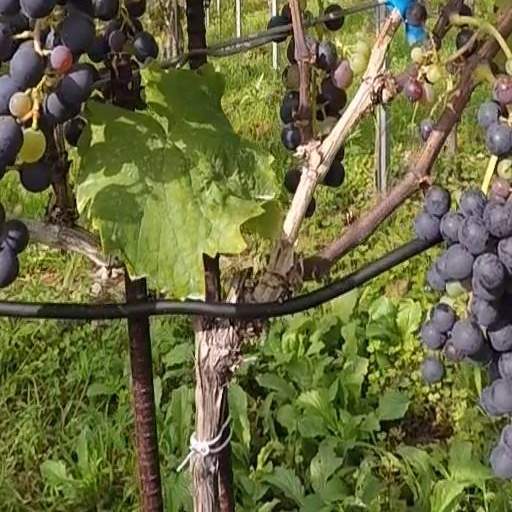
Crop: grape